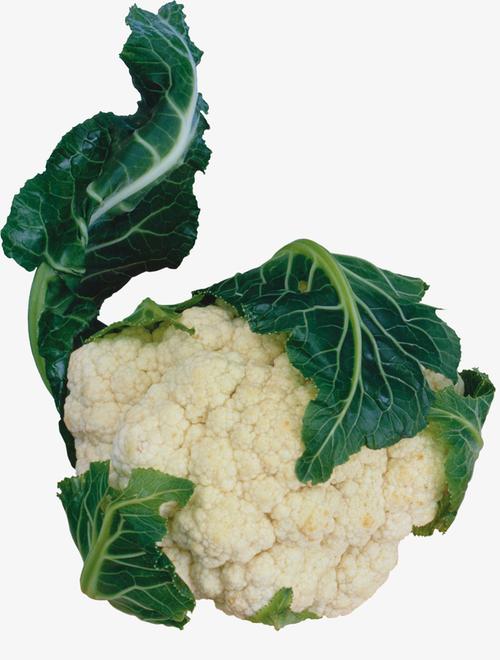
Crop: unknown
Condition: cauliflower